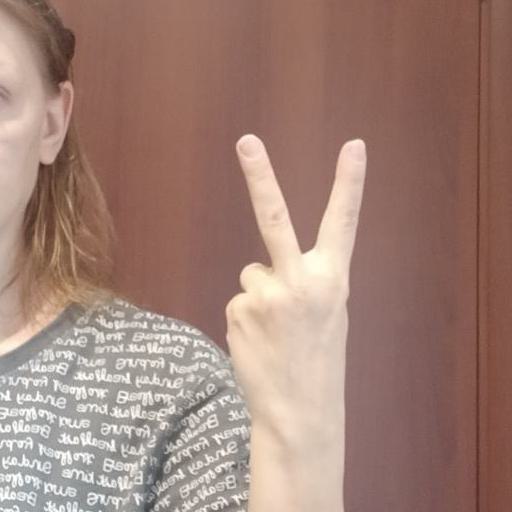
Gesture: peace_inverted